Khalid Abdul Muhammad

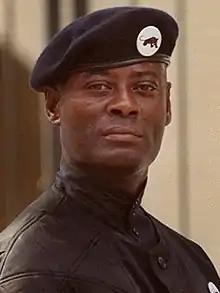
Muhammad, late 1990s

Khalid Abdul Muhammad (born Harold Moore Jr.; January 12, 1948 – February 17, 2001) was an African-American Muslim minister and activist who became a prominent figure in the Nation of Islam and later the New Black Panther Party. After a racially inflammatory 1993 speech at Kean College, Muhammad was condemned and removed from his position in the Nation of Islam by Louis Farrakhan. He was also censured by both chambers of the United States Congress.